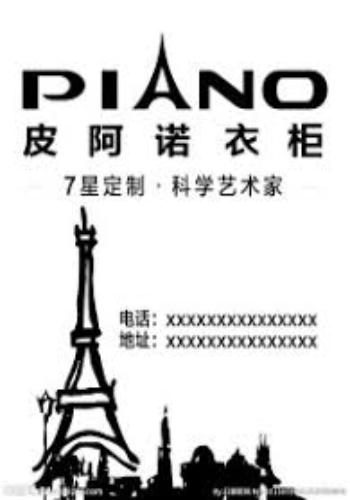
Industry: Necessities